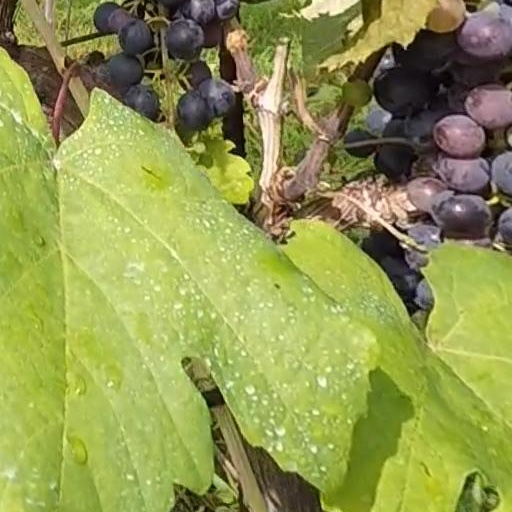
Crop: grape